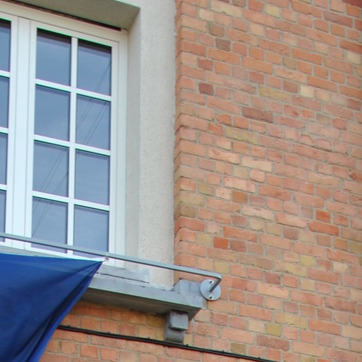
Material: brick